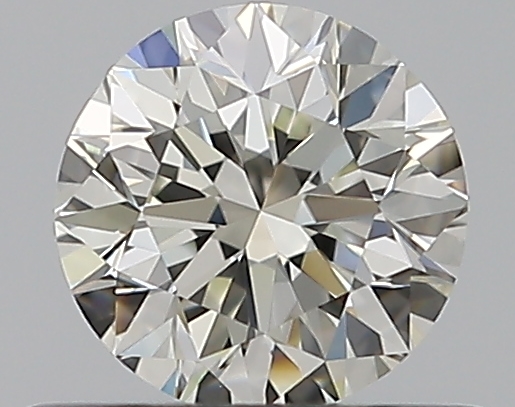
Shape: round
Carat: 0.5
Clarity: VVS2
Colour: J
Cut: GD
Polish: EX
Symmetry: VG
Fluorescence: N
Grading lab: GIA
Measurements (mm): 4.93 x 4.98 x 3.22